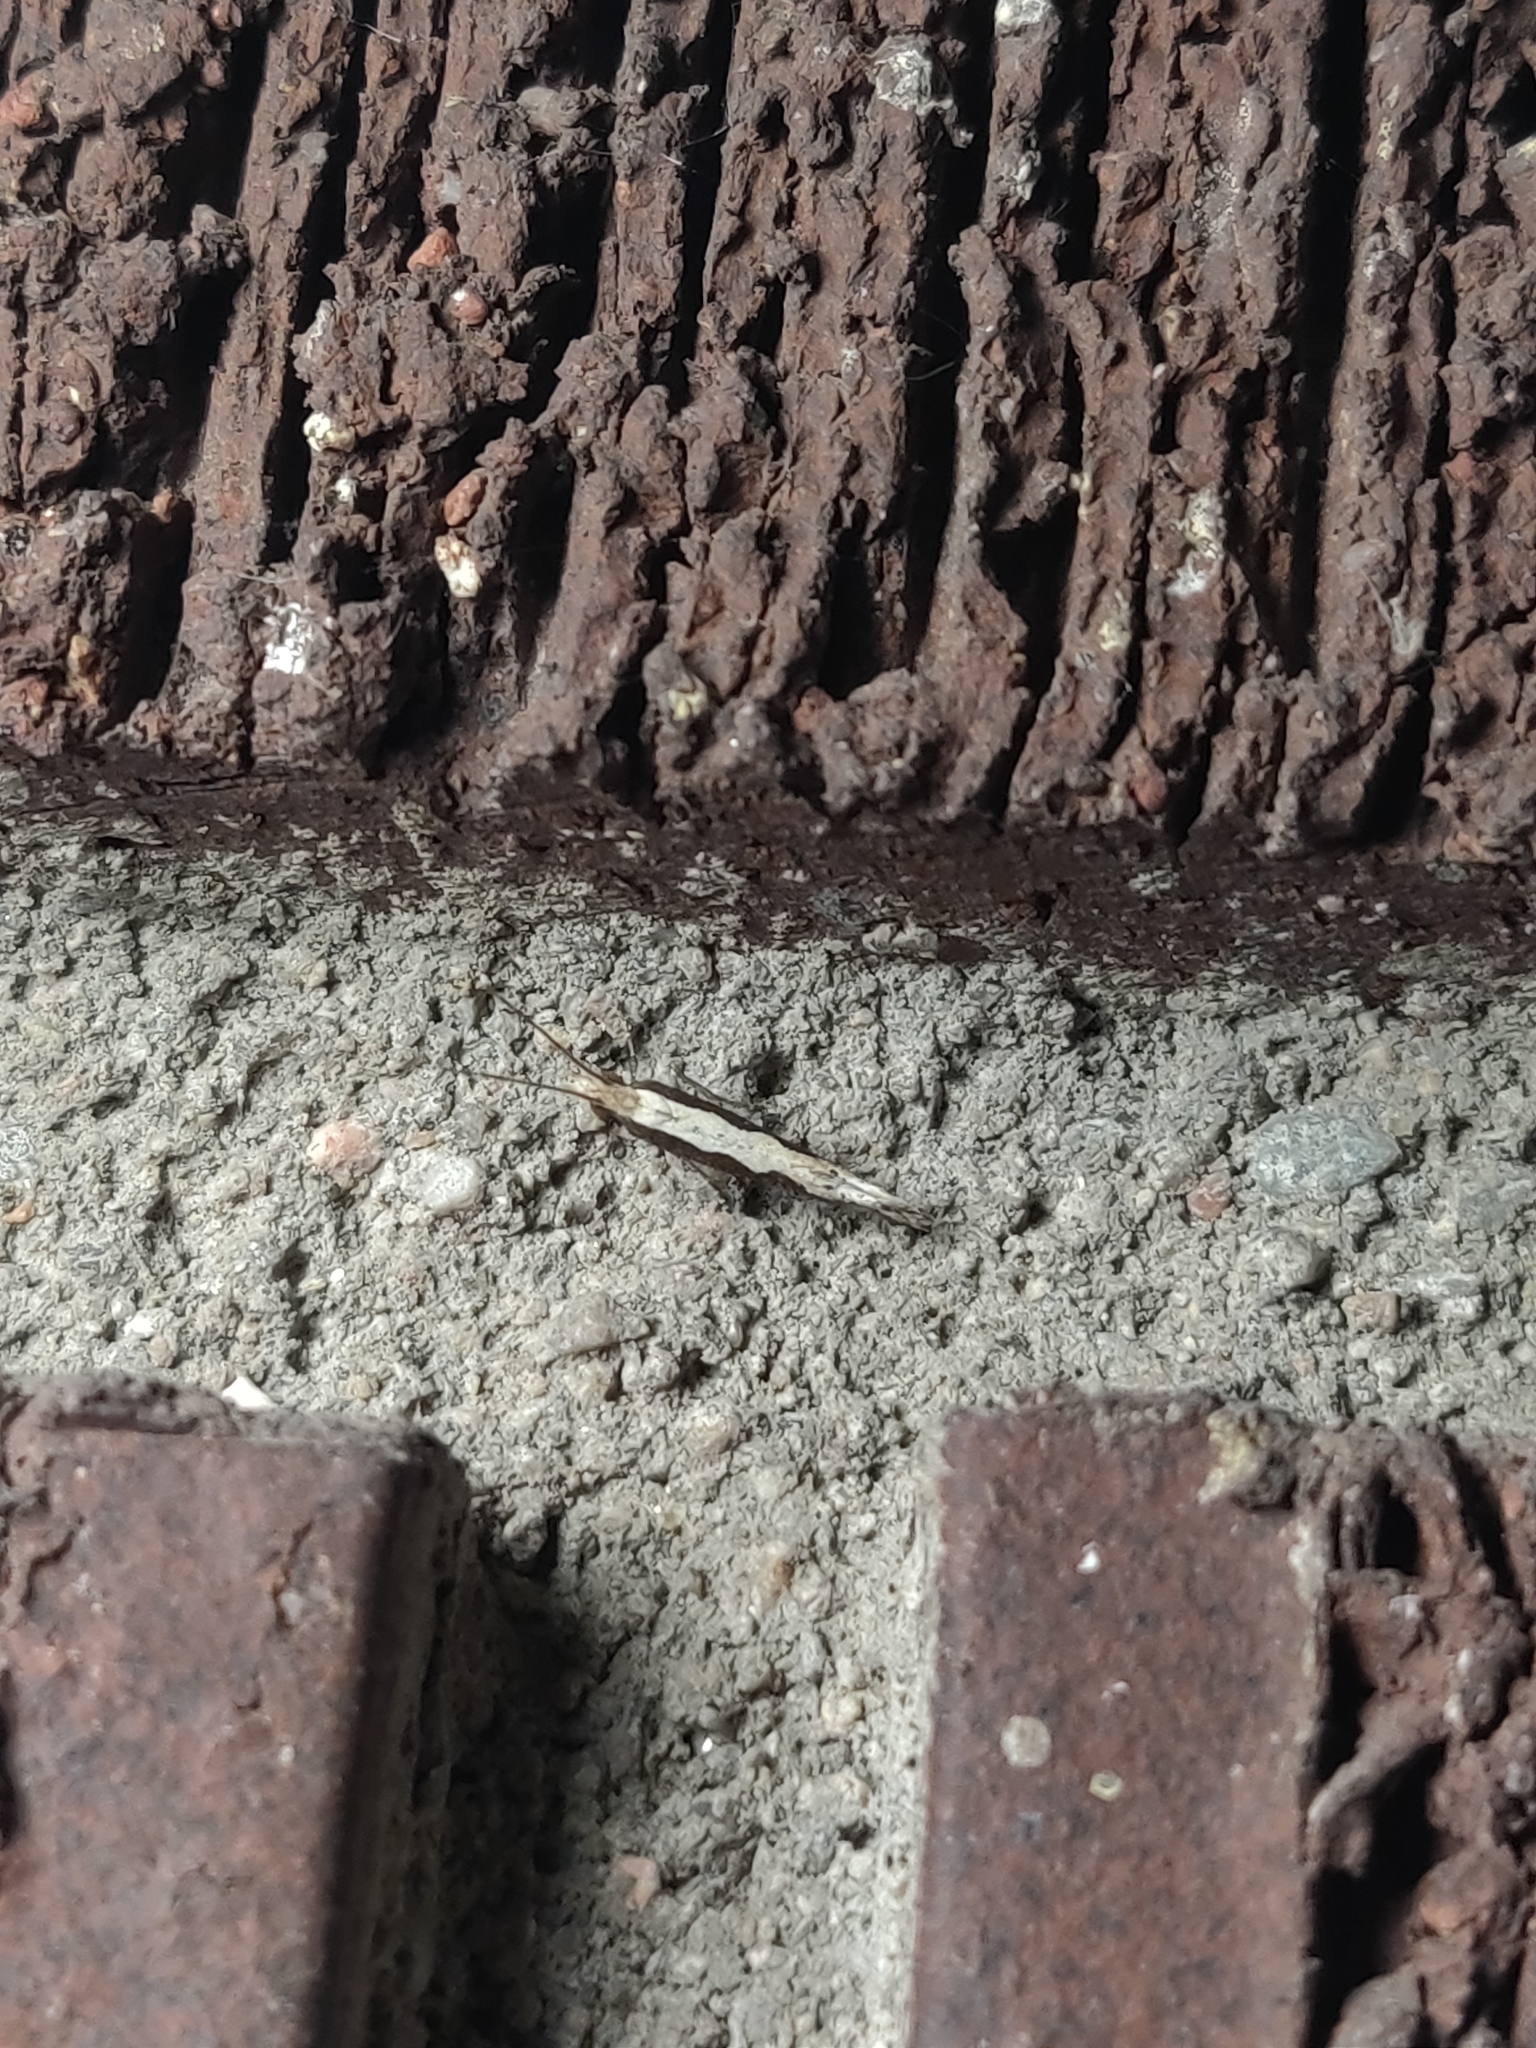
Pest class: diamondback_moth